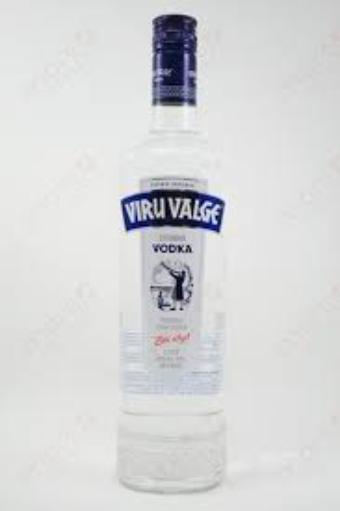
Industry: Food